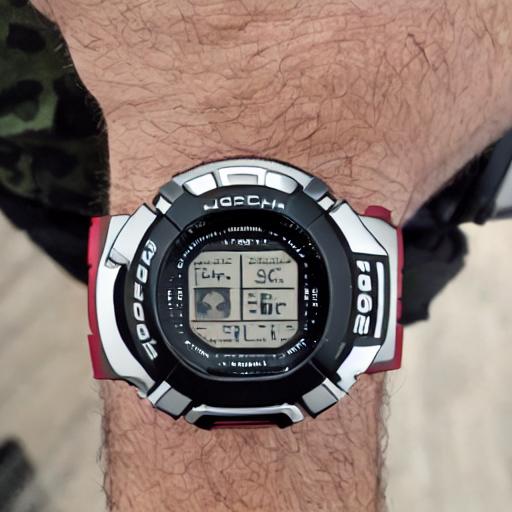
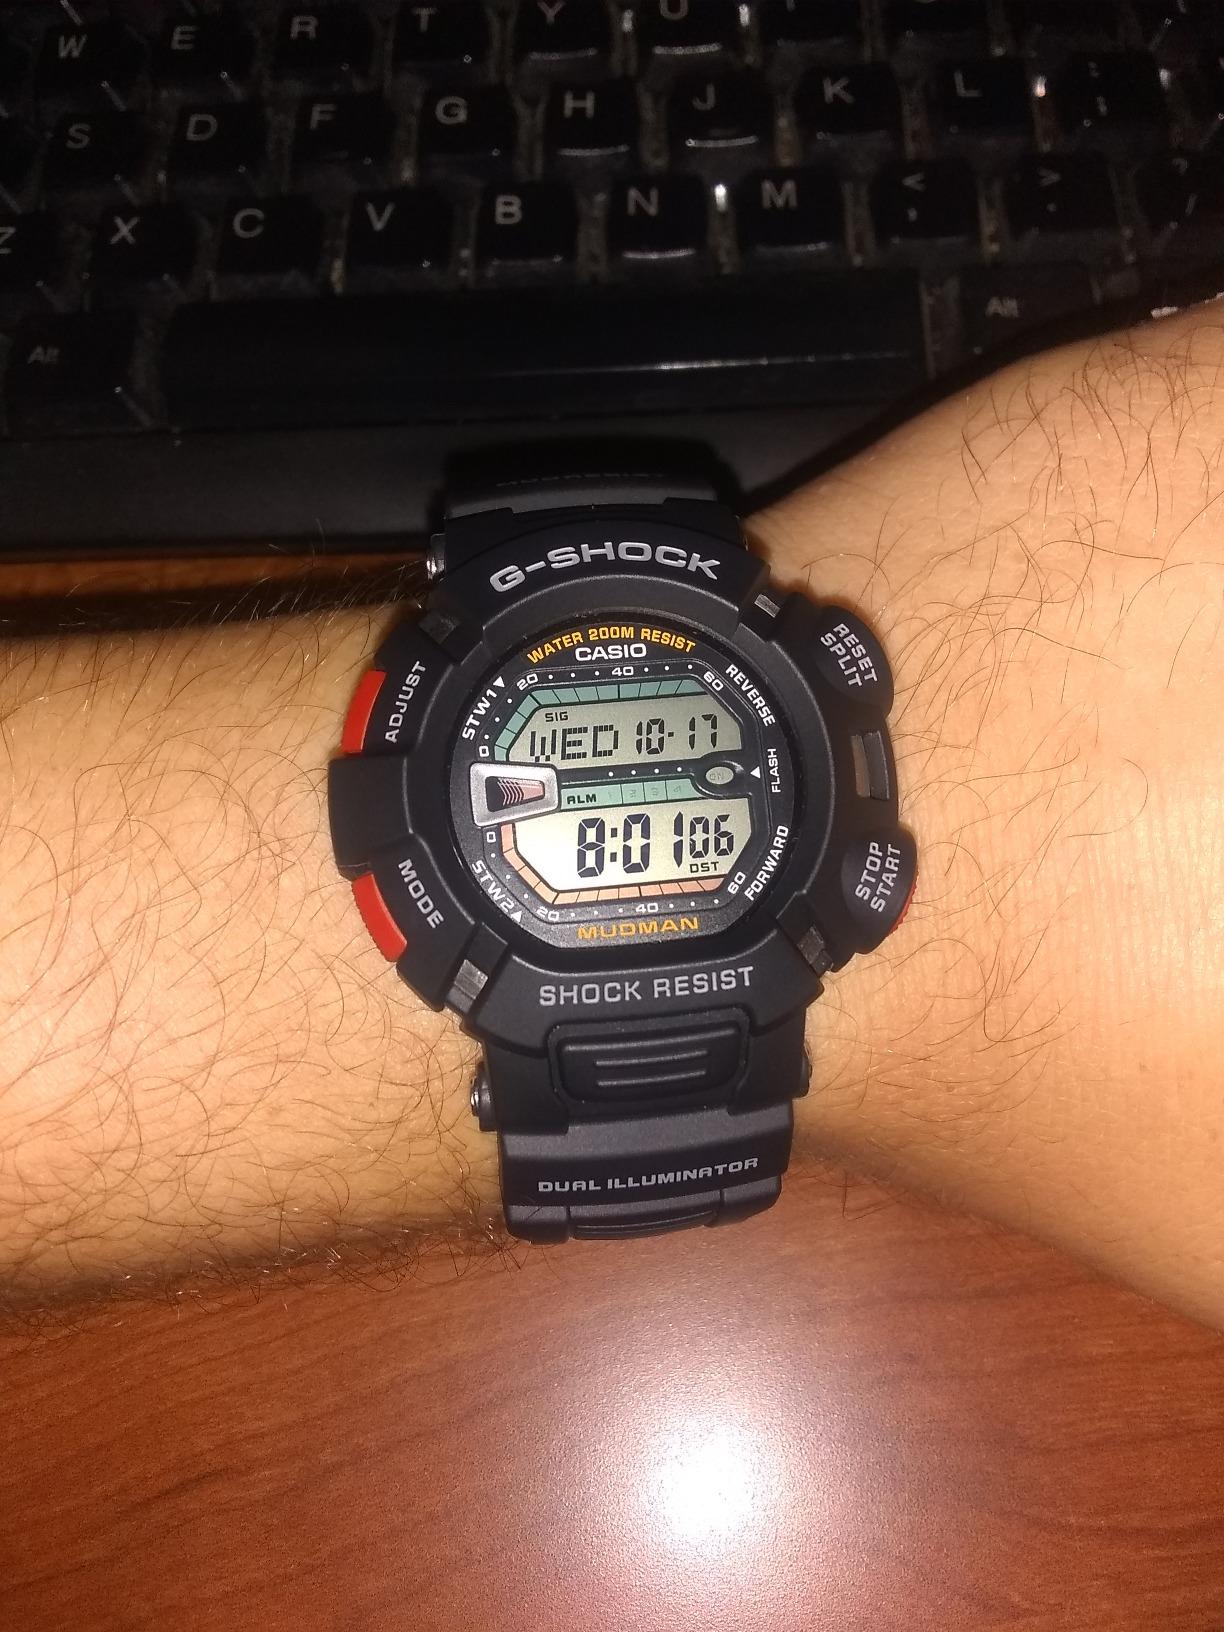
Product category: accessories_watch
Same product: no